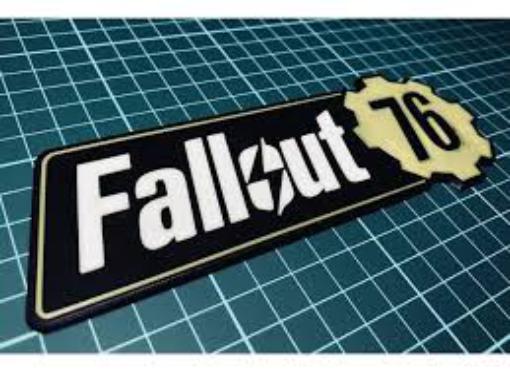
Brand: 76
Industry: Clothes